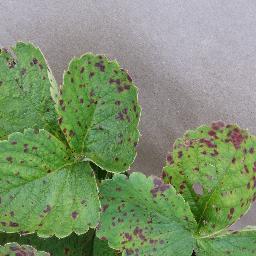
Label: Strawberry___Leaf_scorch